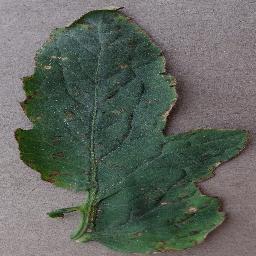
Label: Tomato___Bacterial_spot